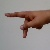
The image shows a hand gesture representing the letter 'P' in Indian Sign Language.